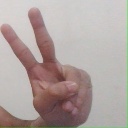
अक्षर: ऐ